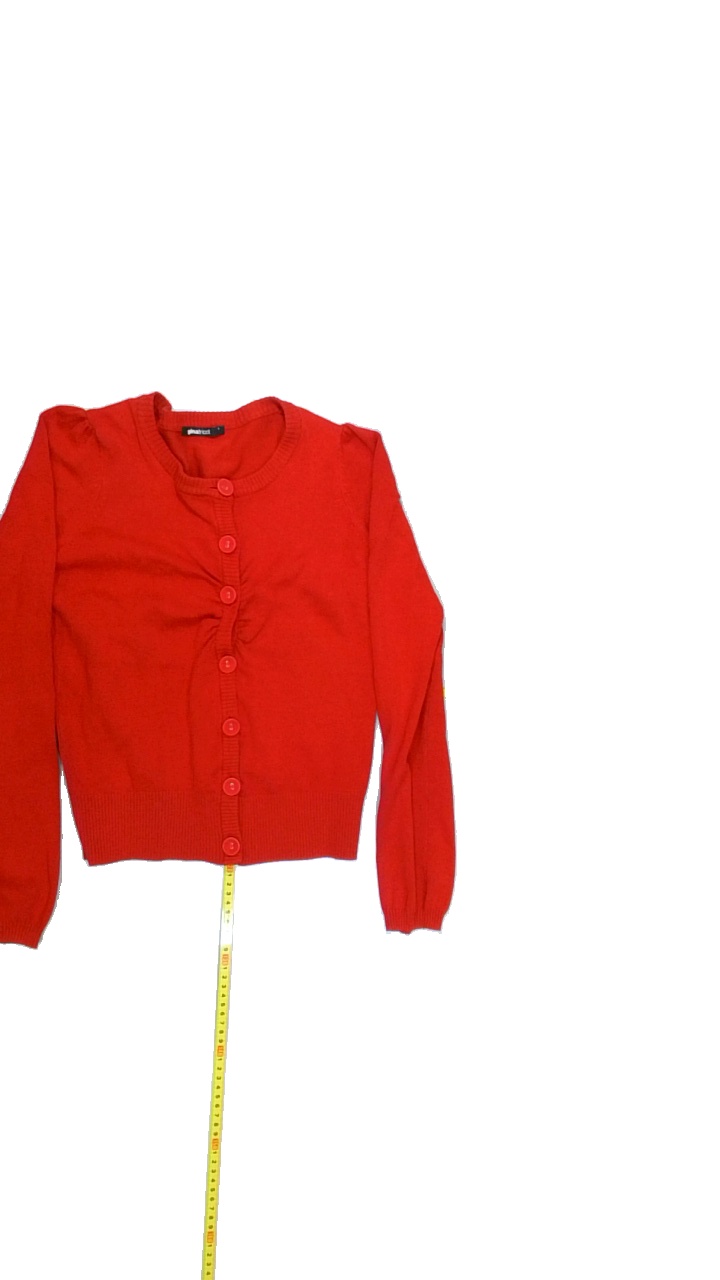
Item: Cardigan (Ladies)
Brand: Gina Tricot
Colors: Red
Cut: Regular
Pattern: Plain
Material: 44%acrylic 36%cotton 18%nylon 2%spandex
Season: All
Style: No trend
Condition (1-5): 3
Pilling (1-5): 3
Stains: No
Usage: Export
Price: <50